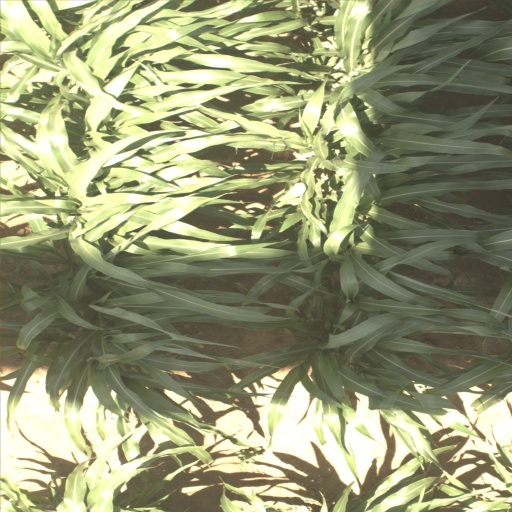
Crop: sorghum